Joni Ernst

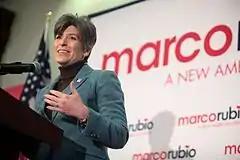
Ernst speaking at a campaign event for Marco Rubio in January 2016

Ernst was sworn into the United States Senate on January 3, 2015, and thus became Iowa's first new U.S. senator since Tom Harkin in 1985. She delivered the official Republican response to the State of the Union on January 20.